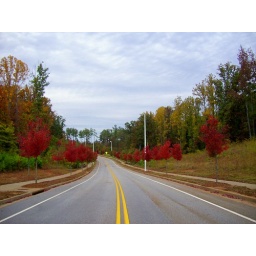
Yes, the trees on the Millennium Campus in Greenville, SC are really this red in Autumn. Wow!